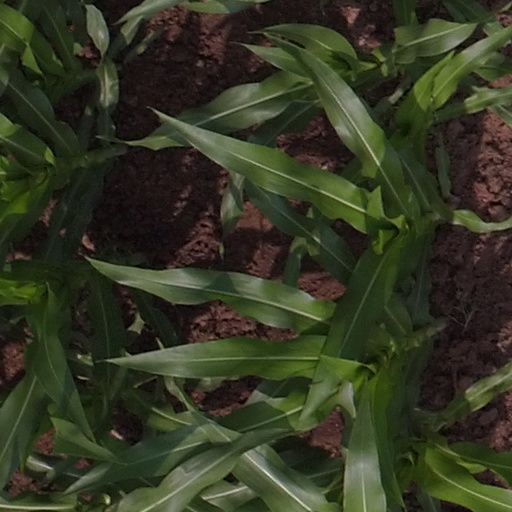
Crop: maize; corn